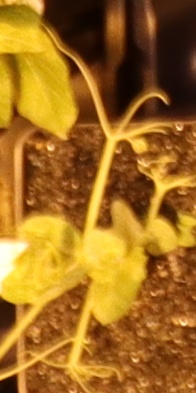
Label: Field Pea